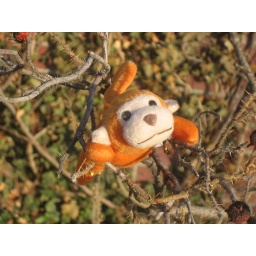
183/365: excuse me sir or ma'am there seems to be a monkey in your tree